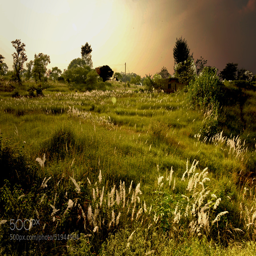
grass blowing in the wind